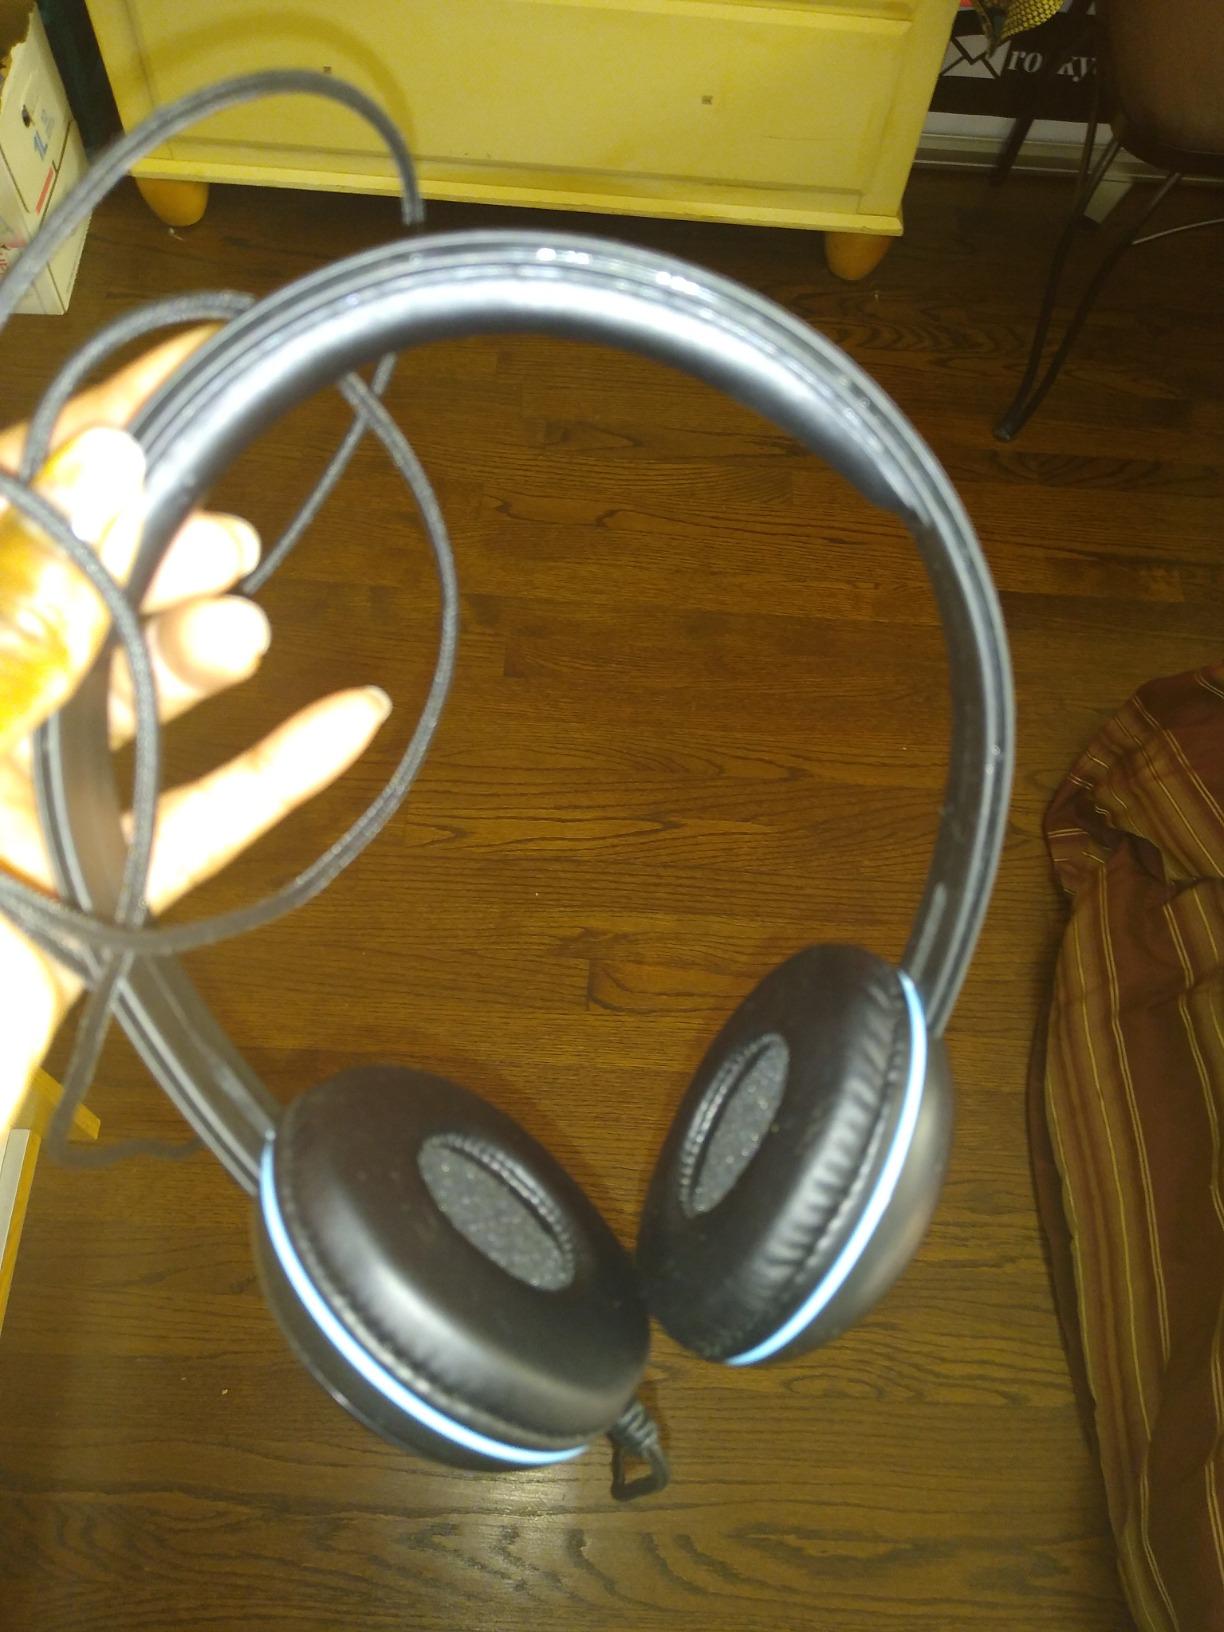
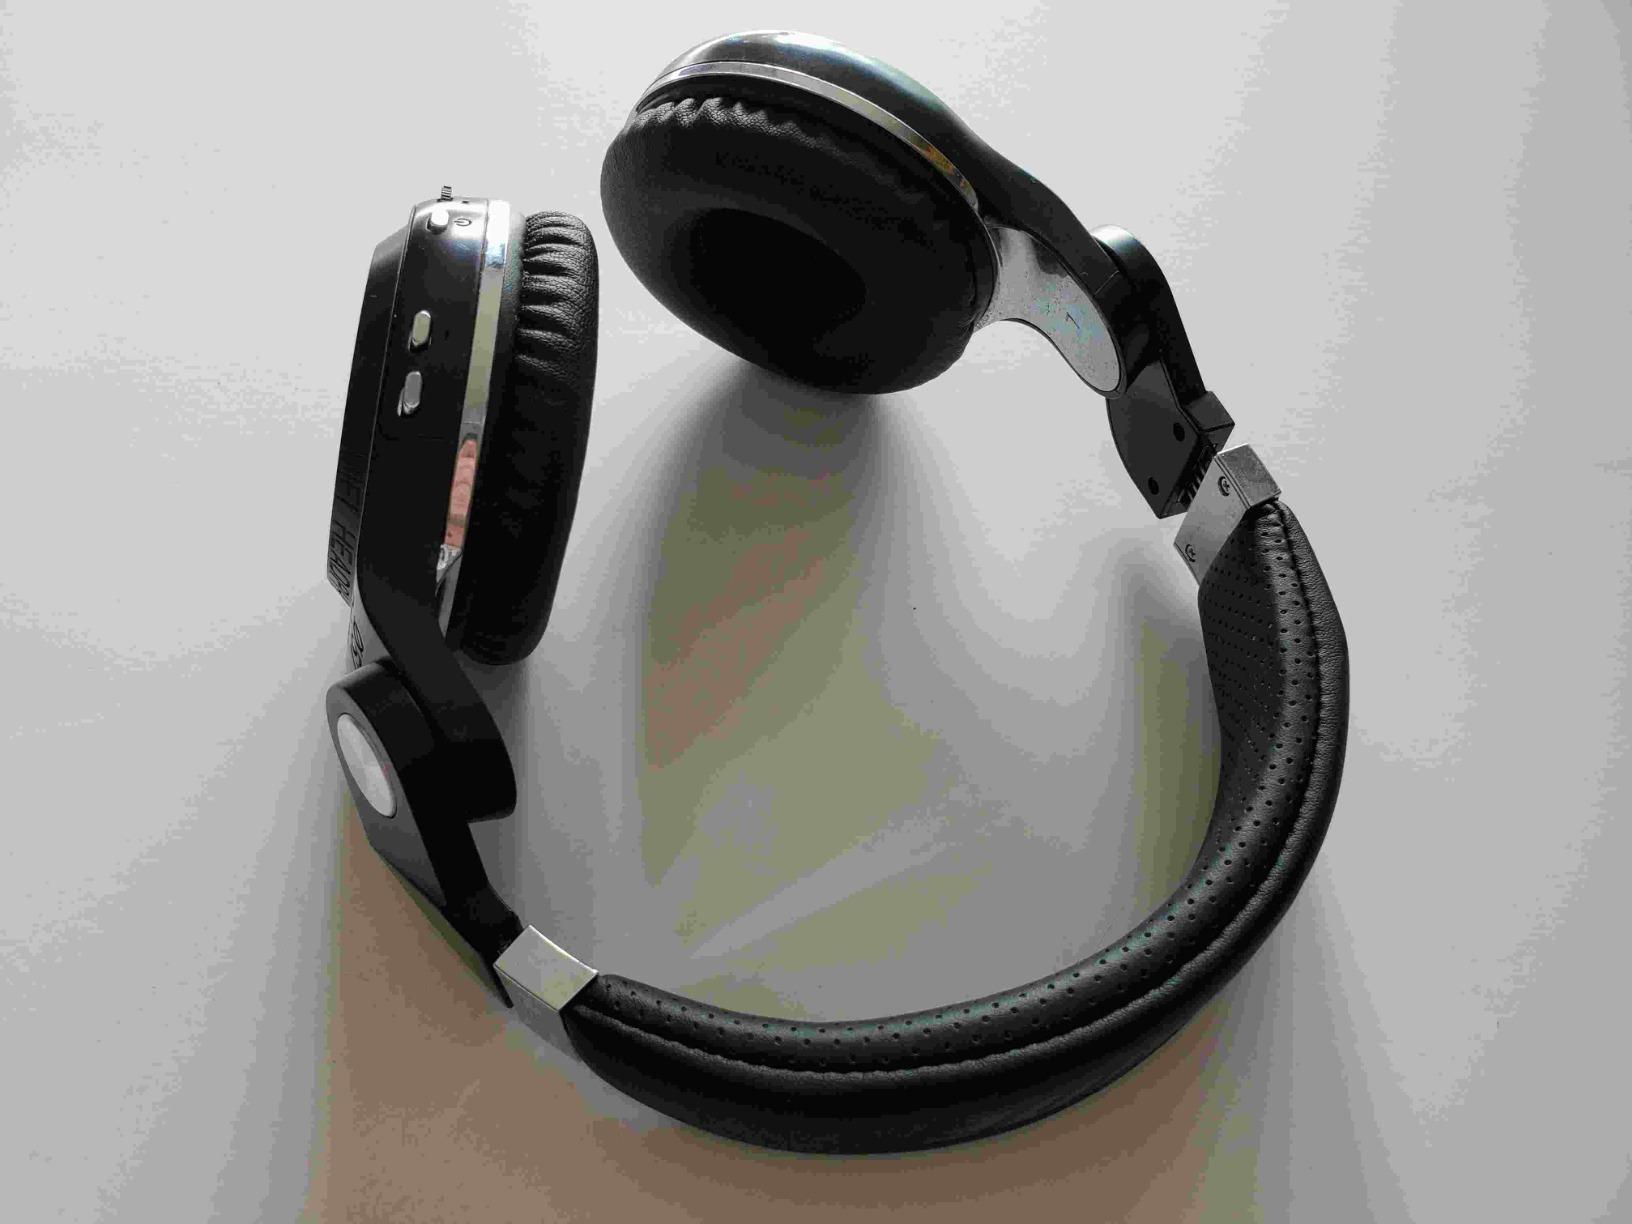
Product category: headphones
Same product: no